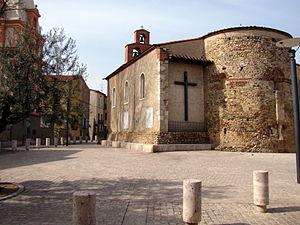
Cet article recense les monuments historiques français classés en 1959.
L'église de l'Assomption-de-la-Vierge est une église romane située à Toulouges, dans le département français des Pyrénées-Orientales en région Occitanie.
Cet article recense les monuments historiques des Pyrénées-Orientales, en France.